Music of Denmark

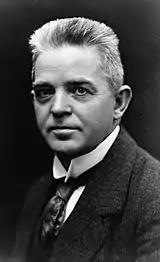
Carl Nielsen (1865–1931)

In addition to those specialising in rock, folk and electronic music, Denmark has a number of contemporary composers who have been successful in writing classical music covering a variety of genres. Among the most successful are: